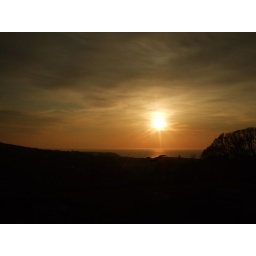
Sunset over Boscastle form our bedroom window